Guanajuato

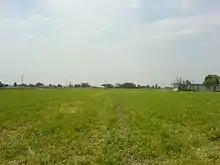
Farmland in the Bajío

Climates in the state are grouped by precipitation and average temperatures into three major groups. The semiarid climate is characterized by the fact that evaporation often exceeds precipitation. Most of the vegetation in these areas is arid grassland with desert plants such as nopal. These climates cover about 40% of the state, mostly in the north. Semiarid temperate regions are found in the municipalities of San Felipe, San Diego de la Unión, San Luis de la Paz, part of Dolores Hidalgo and San José de Iturbide, where precipitation varies between 400 and 500 mm and the average temperature is between 16 and 18 °C. Semiarid semihot climates can be found north of Dolores Hidalgo, around León and in areas near Celaya. In these municipalities, rainfall averages between 600 and 700 mm and the average annual temperature is between 18 and 20 °C. Temperate climates are judged by the presence of oak and pine forest, pine forests and/or pine forests with meadows. Humidity varies in these forest regions. Temperate semi-moist areas are mostly found in the southeast municipalities of Apaseo, Coroneo and Jerécuaro and in the center of the state. Precipitation varies from 600 to 700 mm and the average temperature is between 16 and 18 °C. Temperate and somewhat humid climates have rainfall averages of between 700 and 800 mm, with temperatures between 16 and 18 °C. These can be found in Pénjamo, Coroneo, Jerécuaro and parts of Guanajuato (municipality) and Dolores Hidalgo. Temperate climates with the most humidity are in Santa Rosa and municipality of Guanajuato. These have rainfall averages over 800 mm and average temperatures under 16 °C. Hot and moist climates in the state have temperatures ranging from 18 to 22 °C and are associated with tropical rainforest, with some grassland. These climates are subdivided into two types, one that receives less rainfall with a significant dry season and one that is wetter. The drier type is found in Abasolo, Irapuato, Salamanca and Romita. In total, these hot and relatively moist climates can be found in about 40% of the state.